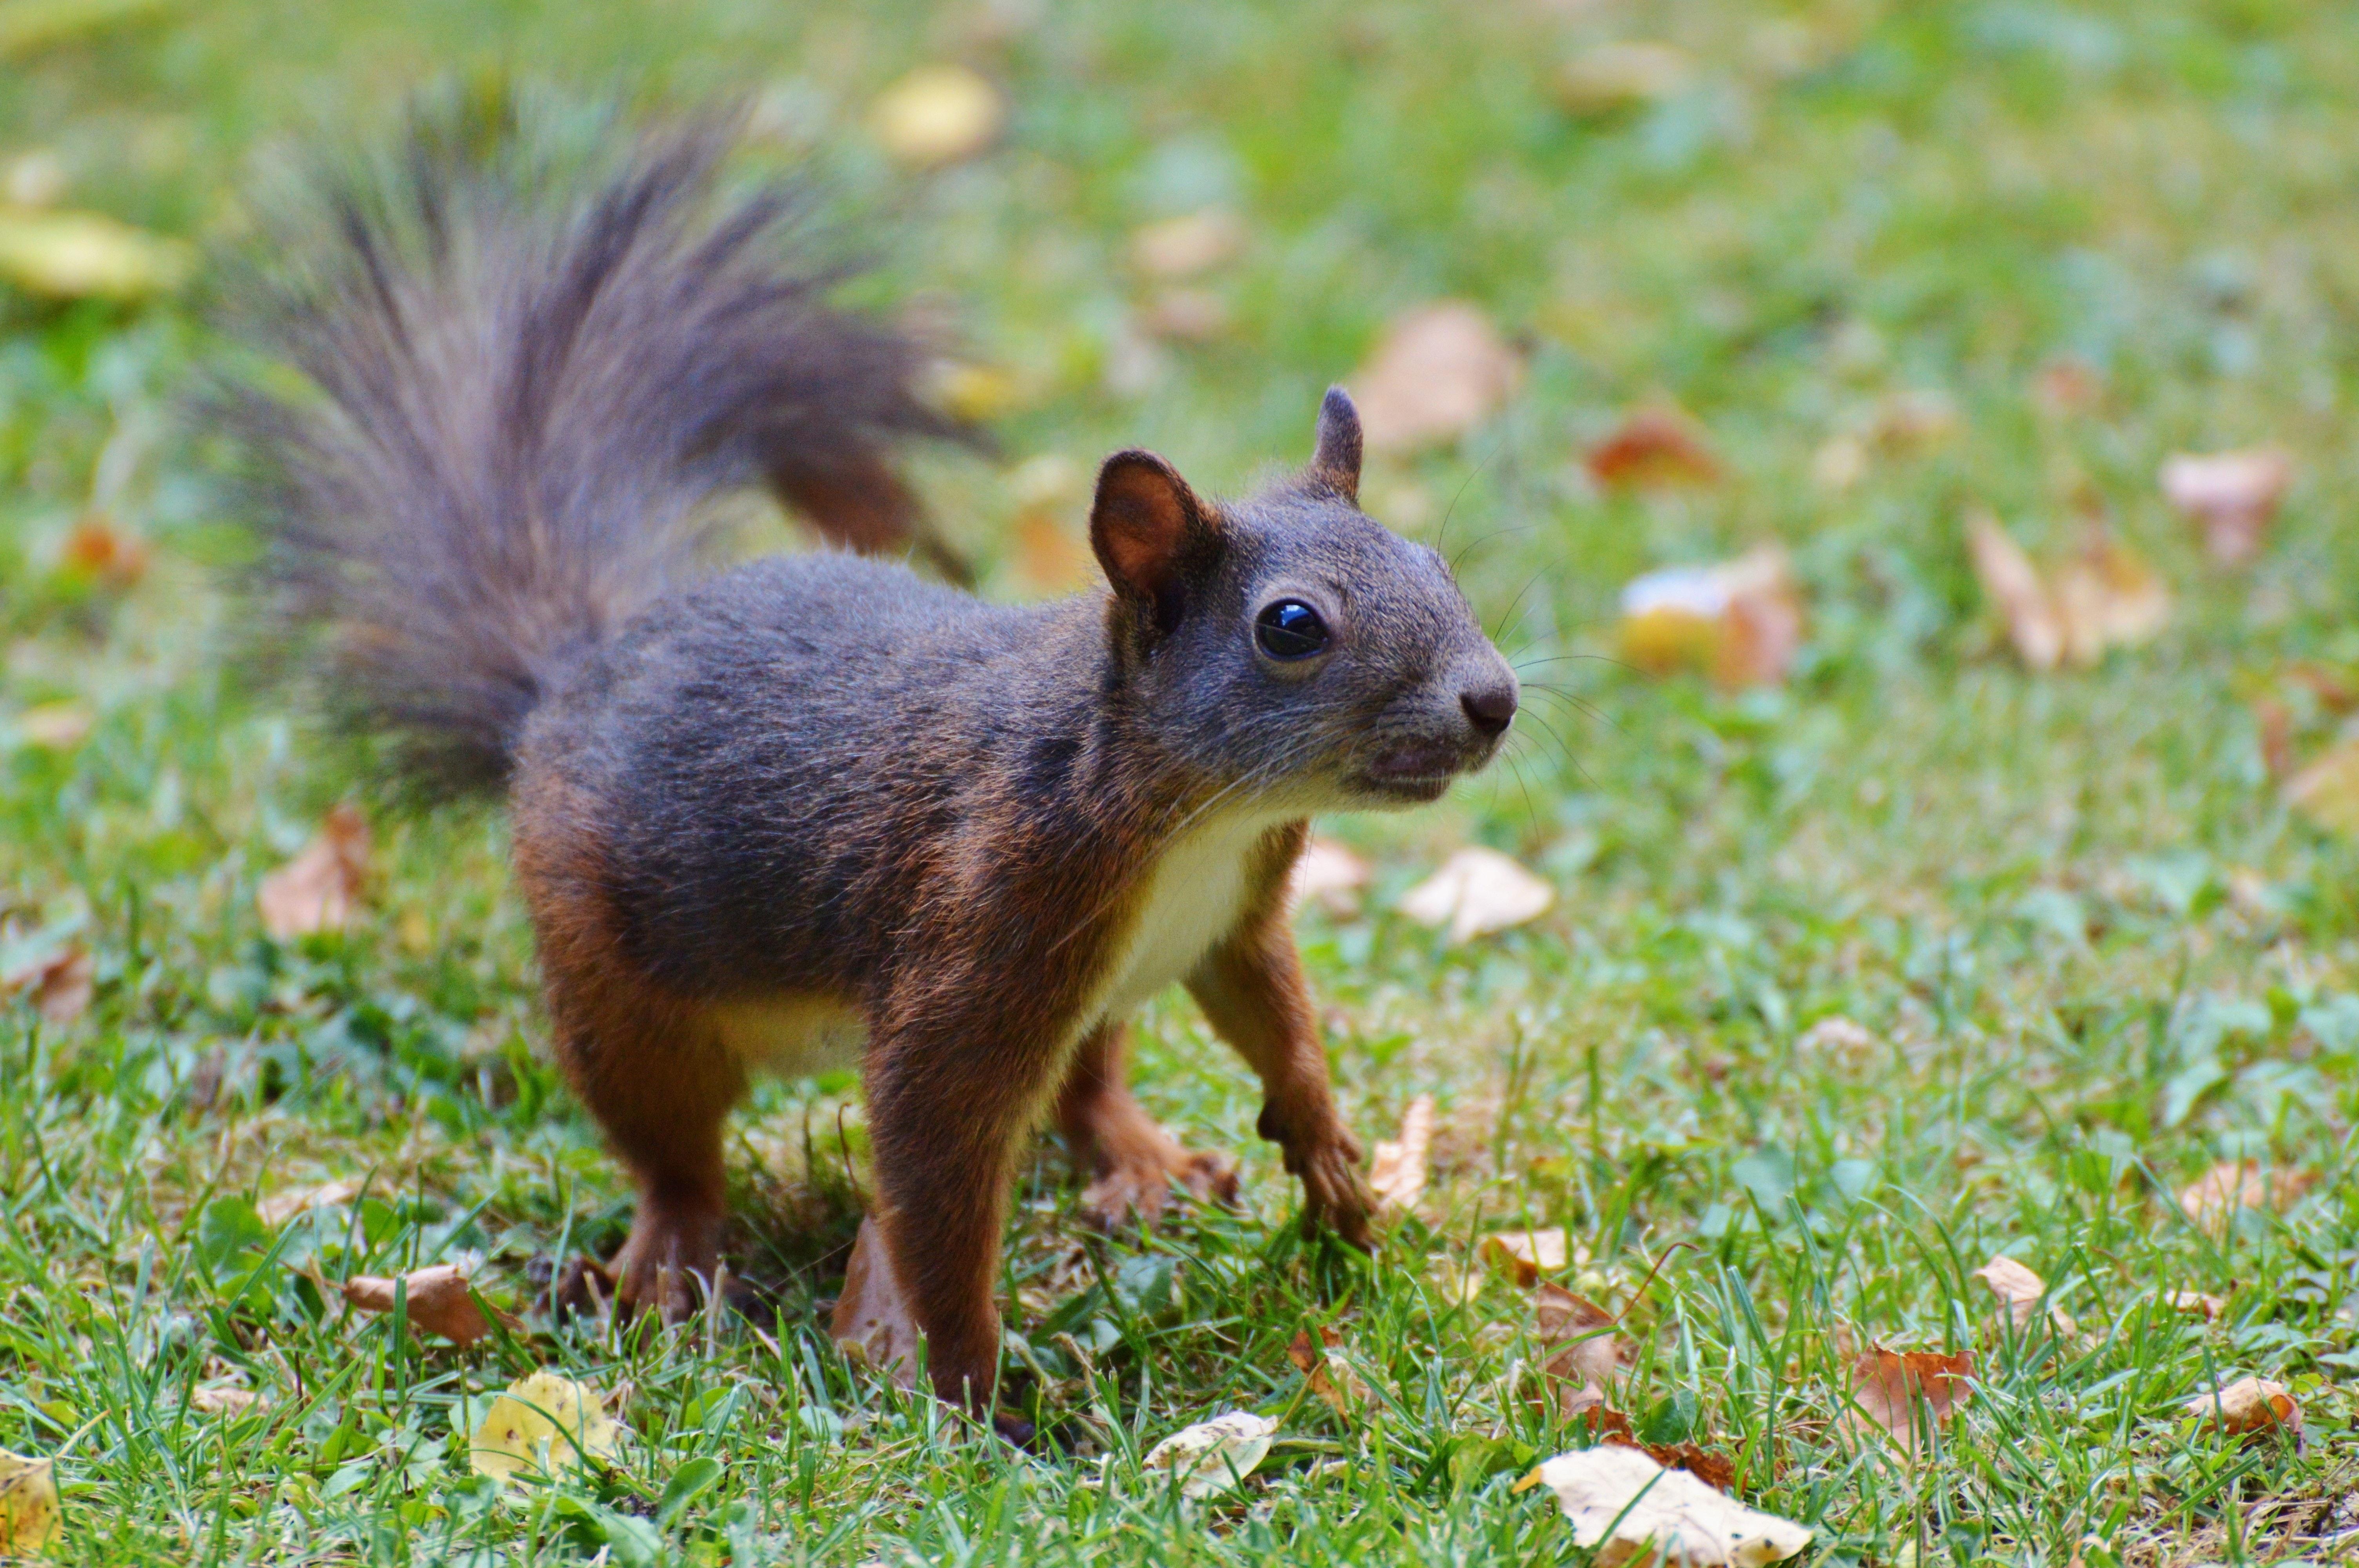
mammal, squirrel, vertebrate, fox squirrel, wildlife, ground squirrels, grey squirrel, terrestrial animal, snout, rodent, Douglas squirrel, tail, whiskers, grass, adaptation, plant, fawn, chipmunk